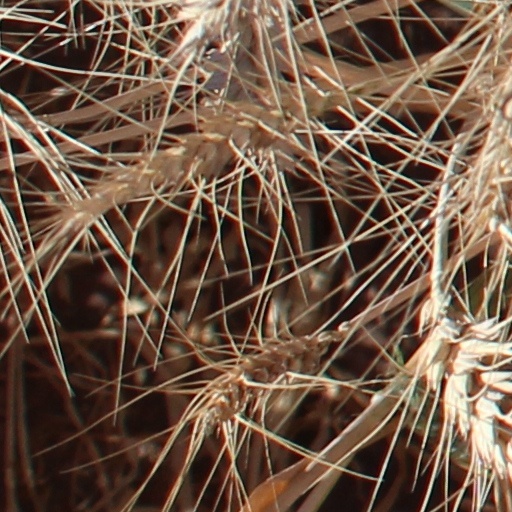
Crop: wheat